South Malabar

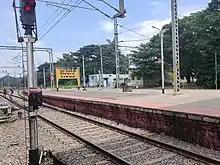

Palakkad has a medium-grade network of roads. It is connected to National Highway 544 (Salem–Ernakulam) and National Highway 966, which starts in Palakkad and joins NH 66 at Ramanattukara in Kozhikode. Another important road is the Palakkad–Ponnani road, which connects NH 544 and NH 66.